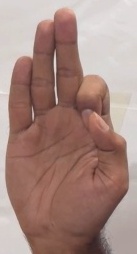
ASL sign: F